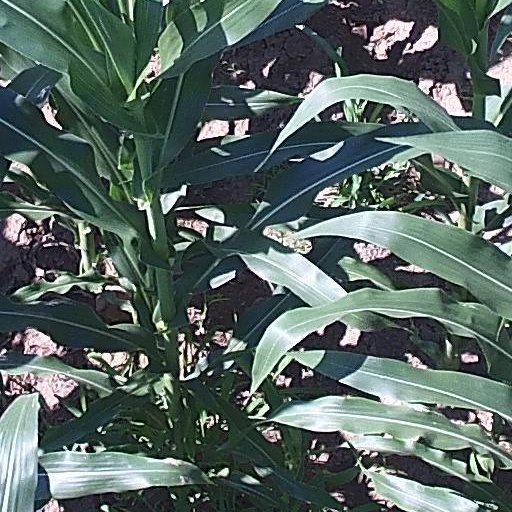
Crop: maize; corn